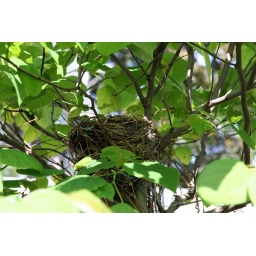
robin's nest in the red bud tree